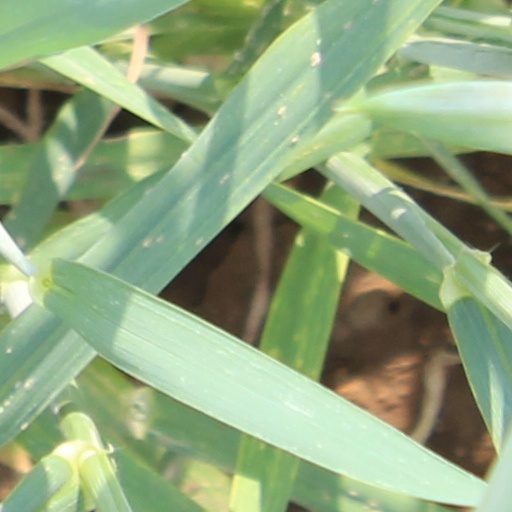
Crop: wheat